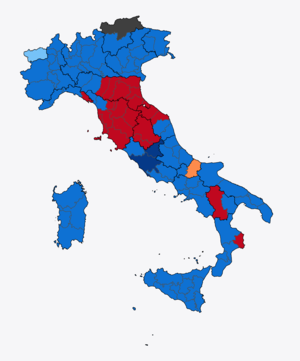
Liste des députés européens d'Italie de la 5ᵉ législature